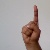
The image shows a hand gesture representing the letter 'D' in Indian Sign Language.